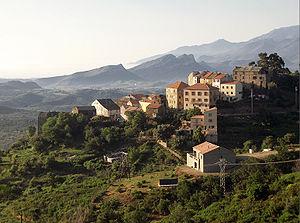
Le village de Vallecalle dans le Haut-Nebbio
Vallecalle est une commune française située dans la circonscription départementale de la Haute-Corse et le territoire de la collectivité de Corse. Le village appartient à la piève de Rosolo, dans le Nebbio.